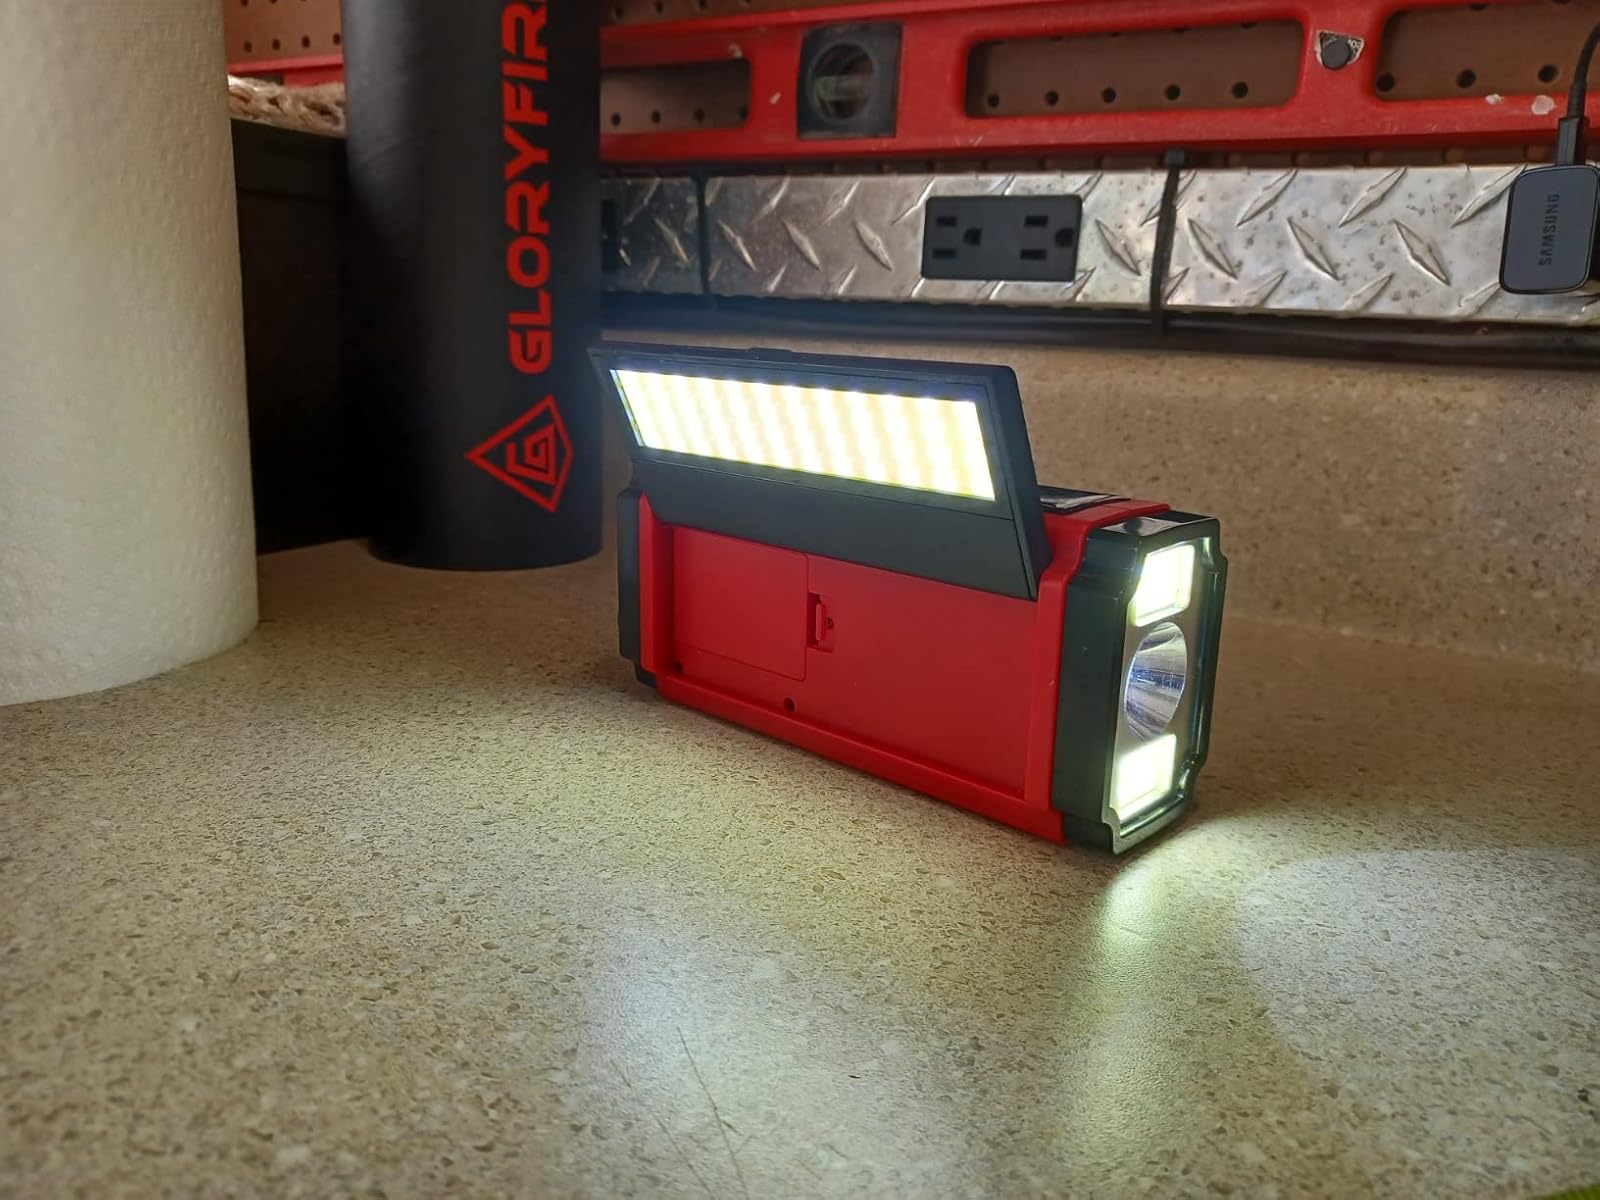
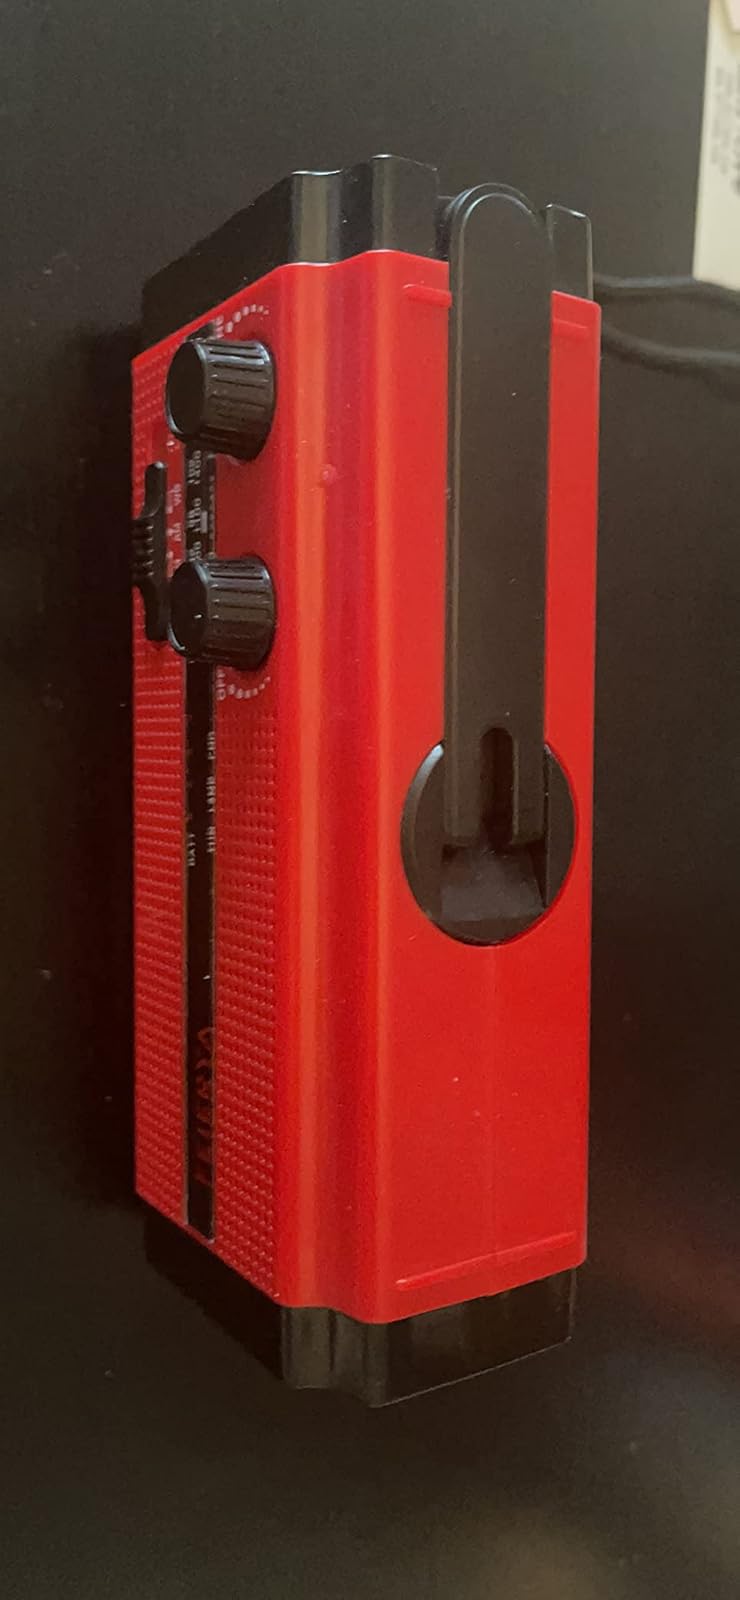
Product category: radio
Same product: yes